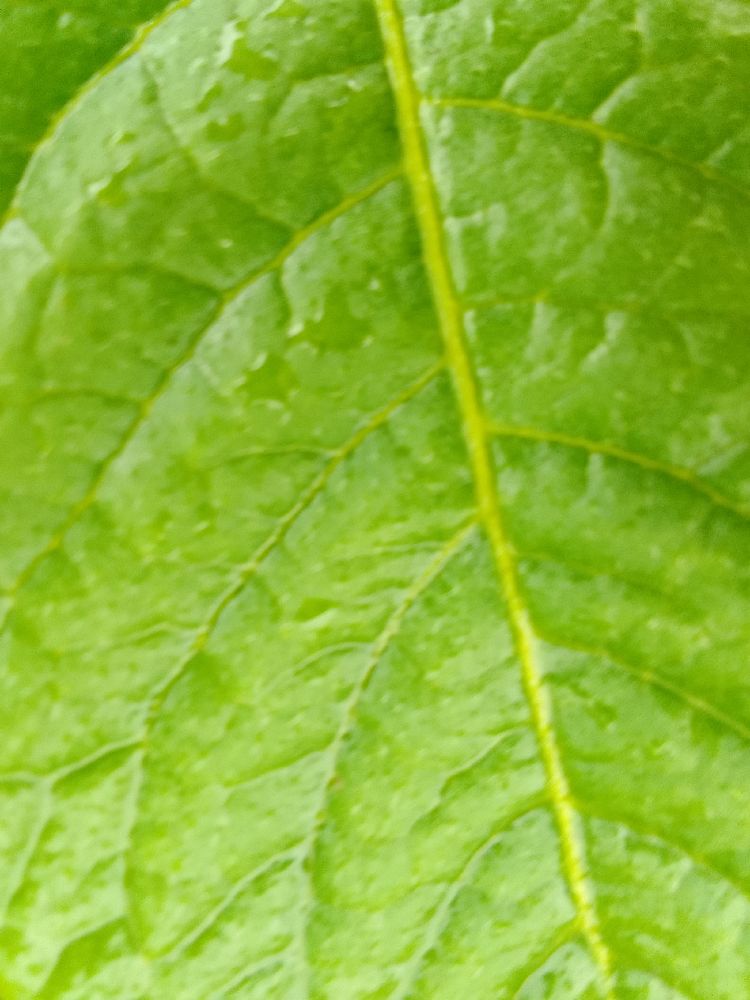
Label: Healthy